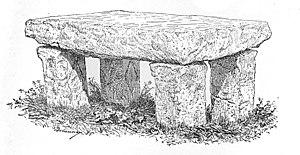
découvert lors de fouilles de F. Moreau.
Arcy-Sainte-Restitue est une commune française située dans le département de l'Aisne, en région Hauts-de-France.